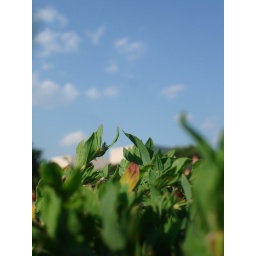
down on the lawn in DC waiting for the last night of screen on the green to start.